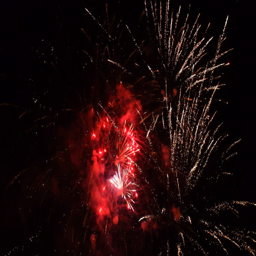
fireworks exploding in the dark night sky during a celebration , shot with resolution